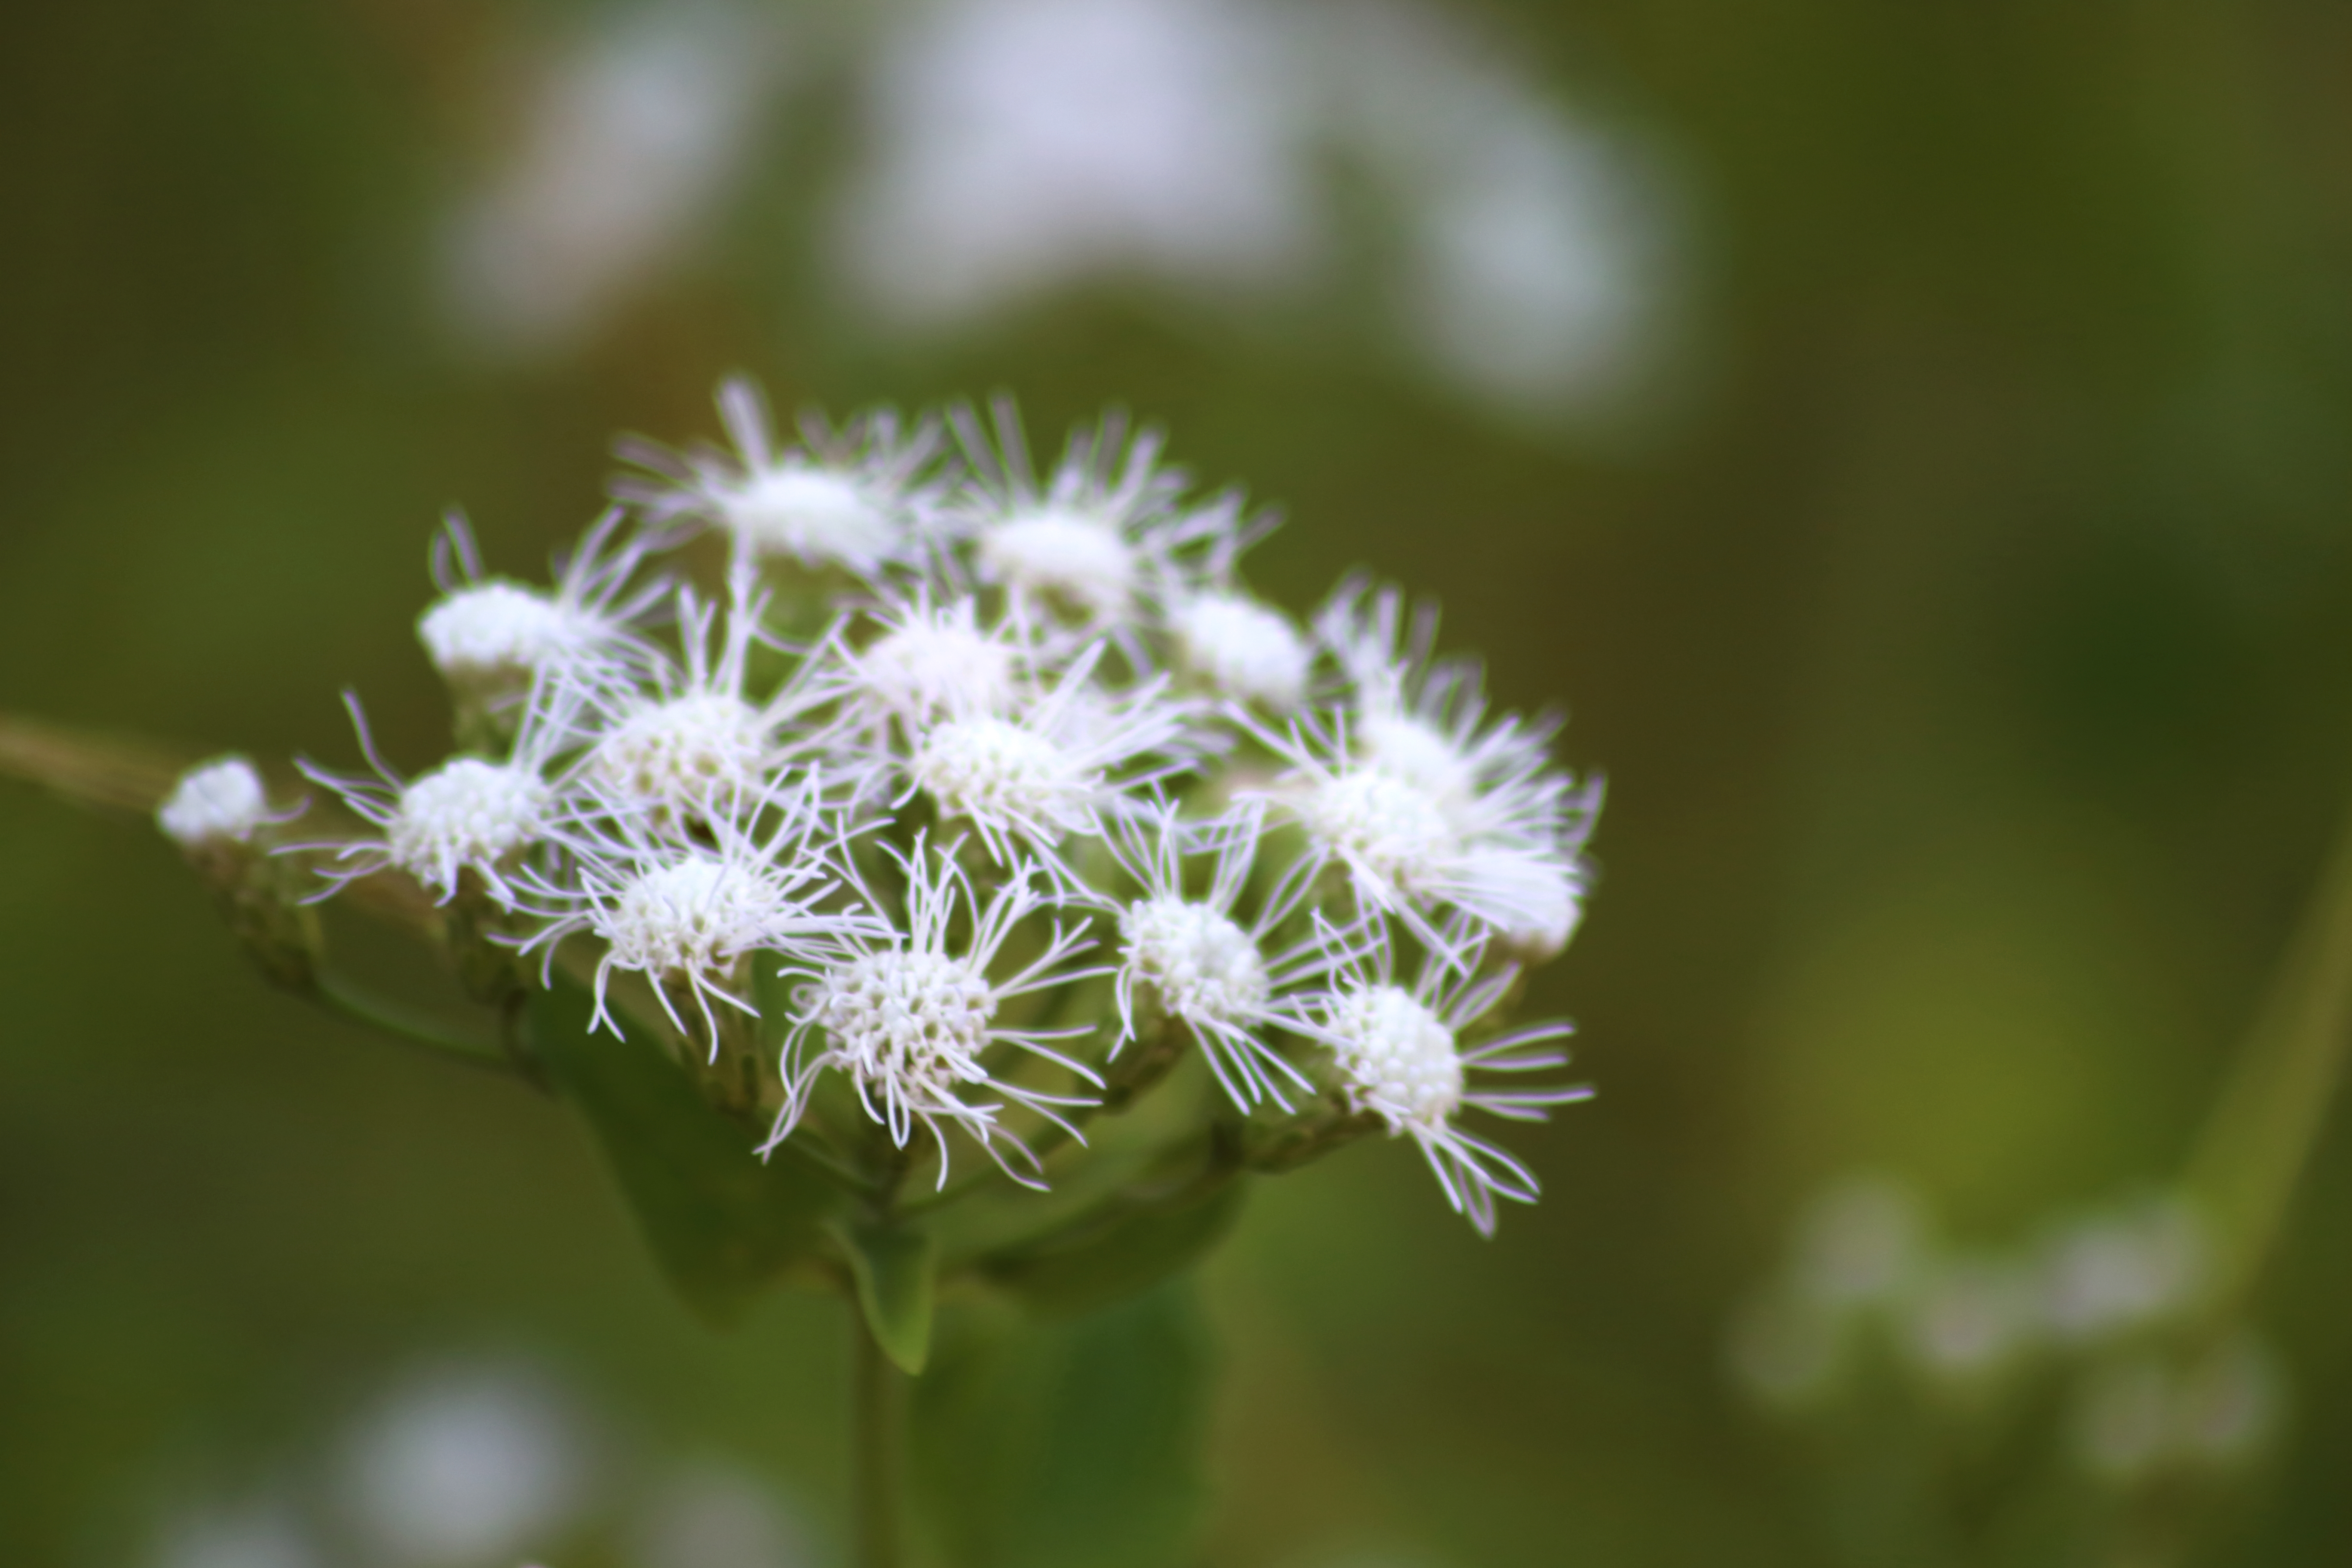
flower, flowering plant, plant